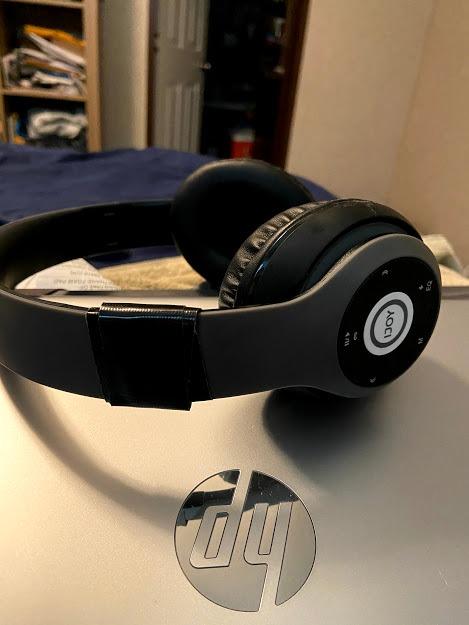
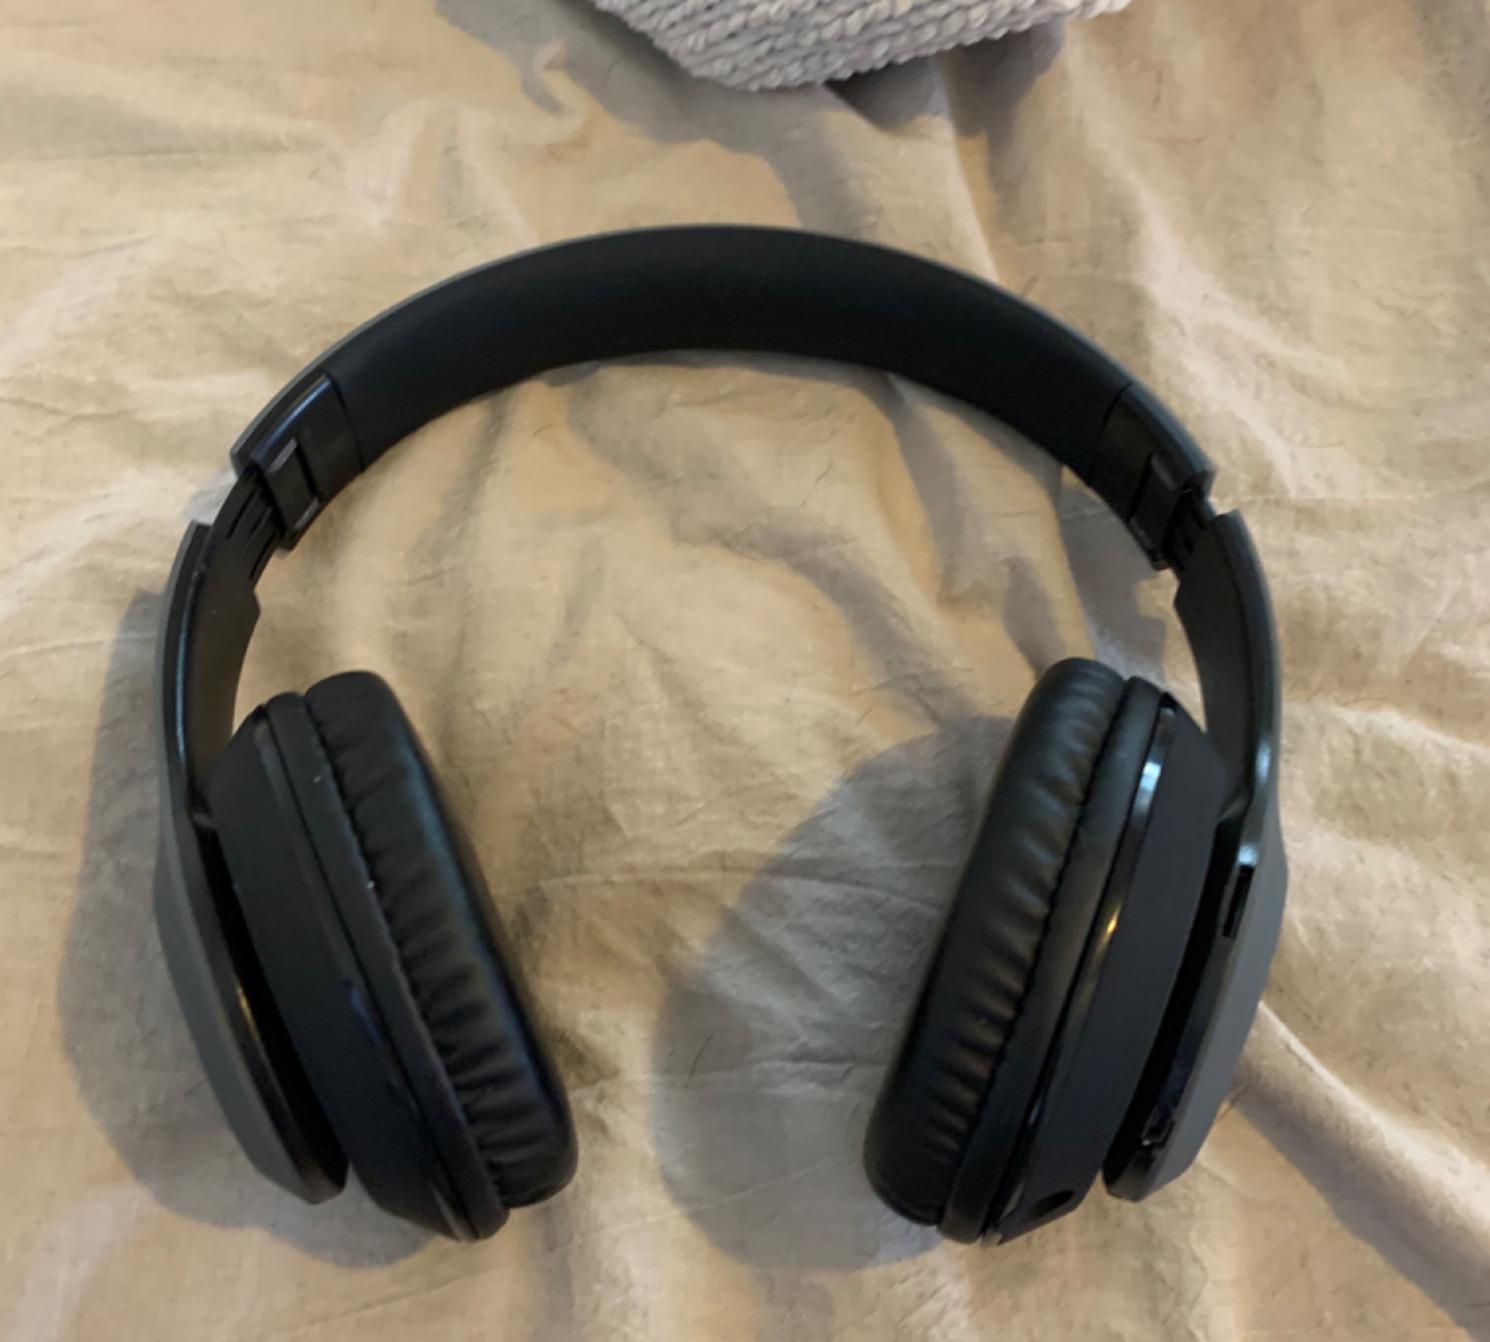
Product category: headphones
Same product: yes